Madygen Formation

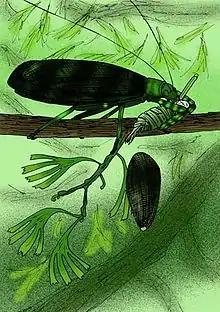
Life restoration of "Gigatitan vulgaris"

The †Titanoptera of the Madygen Formation are uncommon (about 200 specimens), with moderate diversity, though still higher than any other geological formation. They were described most extensively by Sharov (1968) and Gorochov (2003). One titanopteran of special note is "Gigatitan vulgaris", one of the few insects from the formation known from more than wings. This species was a superficially mantis-like diurnal predator with a wingspan of approximately 40 centimetres (16 in). Like other large titanopterans, it was probably a poor flier which primarily used its wings to produce sounds or flashes of light for courtship of defensive purposes.